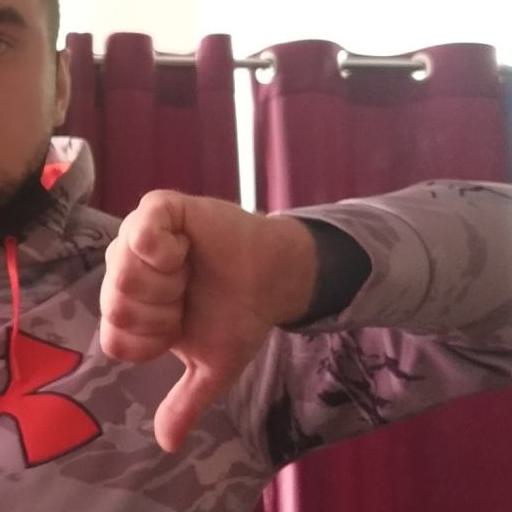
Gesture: dislike